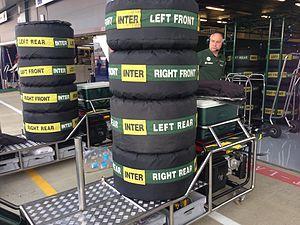
Le Grand Prix automobile de Grande-Bretagne 2013, disputé le 30 juin 2013 sur le circuit de Silverstone, est la 886ᵉ épreuve du championnat du monde de Formule 1 courue depuis 1950, à l'endroit où se disputa aussi la première d'entre elles. Il s'agit de la soixante-quatrième édition du Grand Prix de Grande-Bretagne comptant pour le championnat du monde de Formule 1, la quarante-septième disputée sur le circuit de Silverstone, et de la huitième manche du championnat 2013.